New Rocky Comfort Jail

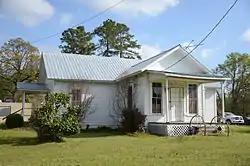

The New Rocky Comfort Jail is a historic jail, located at the southeast corner of 3rd and Schuman Streets in Foreman, Arkansas. It is a single story wooden structure, resting on concrete block piers and topped by a metal gable roof. Its walls are constructed out of stacked two-by-six pine, and its floor and ceiling are out of similar material, laid on edge. The main rectangular block was built in 1902, and an entry vestibule (framed more conventionally) was added to the south side sometime before 1928. The floor was later covered with a conventional pine floor, and part of the interior was partitioned for an office and bathroom. The building, which has served variously as a jail, city hall, meeting hall, library, and dance hall, now houses the New Rocky Comfort Museum.